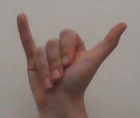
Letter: ya